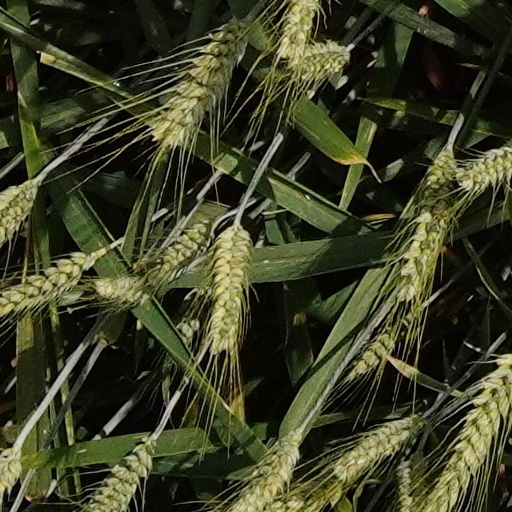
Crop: wheat